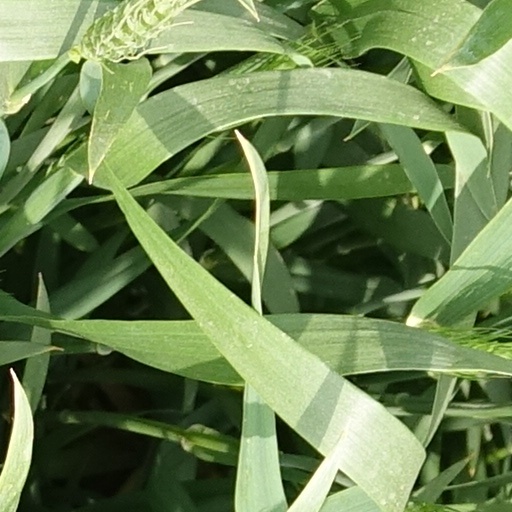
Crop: wheat